Chêne-Bourg

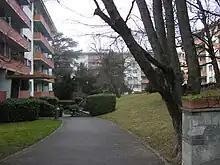
Apartment buildings in Chêne-Bourg

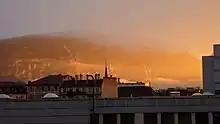
View over Chêne-Bourg, looking toward the mountains to the south in France

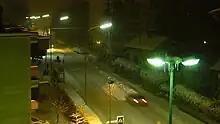
Streets in Chêne-Bourg

Chêne-Bourg has a population of . , 34.6% of the population are resident foreign nationals. Over the last 10 years (1999–2009 ) the population has changed at a rate of 15.4%. It has changed at a rate of 9.6% due to migration and at a rate of 5.9% due to births and deaths.